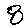
Label: 8